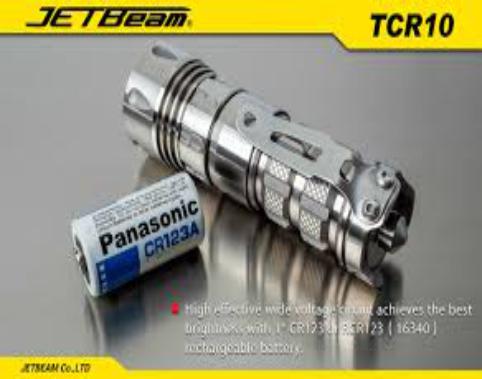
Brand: jetbeam
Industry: Electronic